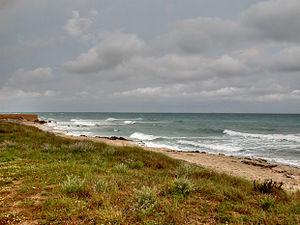
Cet article recense les zones humides de l'Italie concernées par la convention de Ramsar.